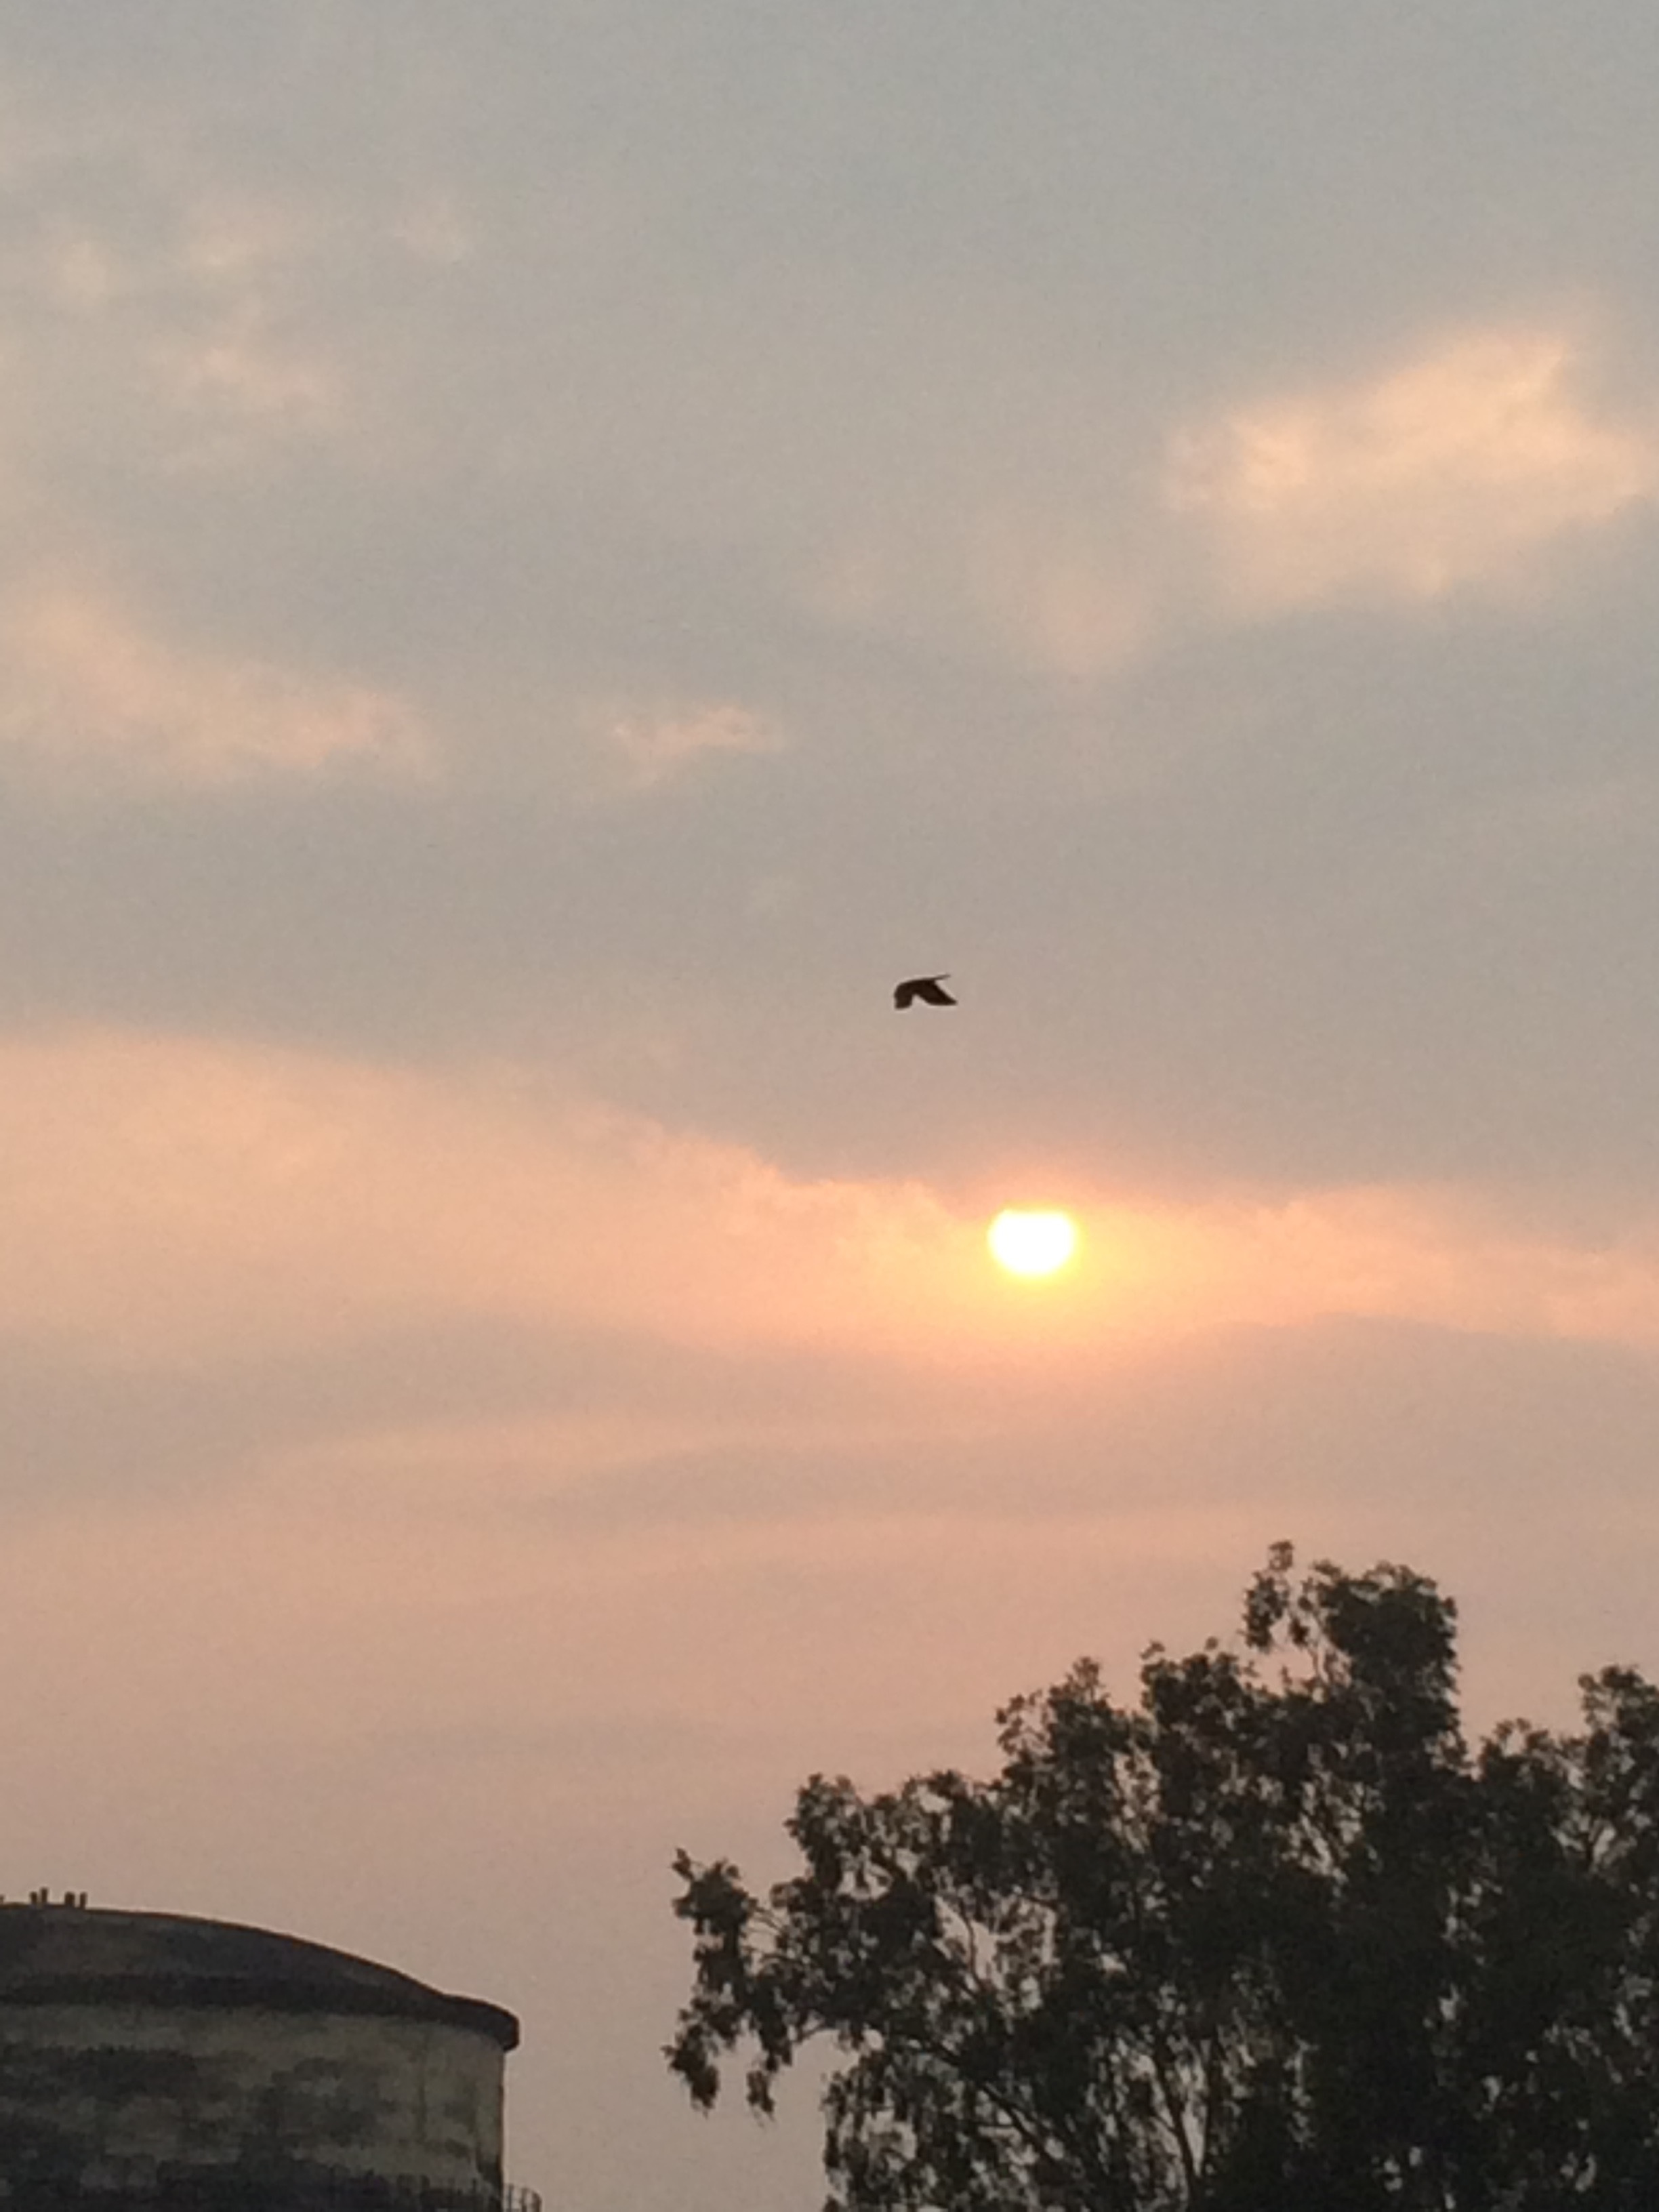
horizon, cloud, sky, sun, sunrise, sunset, sunlight, morning, dawn, atmosphere, dusk, evening, afterglow, astronomical object, atmospheric phenomenon, atmosphere of earth